Kirby (series)

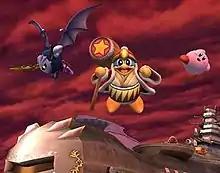
Left to right: Meta Knight, King Dedede and Kirby in "Super Smash Bros. Brawl"

Kirby appears as a character in Nintendo's crossover fighting game series "Super Smash Bros." (also developed by series creator Masahiro Sakurai), appearing in all installments of the franchise; Meta Knight and King Dedede have also appeared in every entry since "Super Smash Bros. Brawl". Many items from the Kirby series also appear in "Super Smash Bros." such as the Maxim Tomato (all games), Warp Star (since "Melee"), Dragoon (since "Brawl") and Star Rod (all games) as items, and Knuckle Joe (since "Brawl"), Nightmare (since "3DS/Wii U") and Chef Kawasaki ("Ultimate") appear as characters summoned by the Assist Trophy. All playable Kirby characters in "Smash Bros." have the ability to jump more than twice. Kirby has also made cameo appearances in other games as well, such as "", "EarthBound", "" and "Stunt Race FX", Arcana, Pokémon Stadium. The two Kirby Amiibo figures, one based on the "Super Smash Bros." series and the other made for the "Kirby" franchise are compatible with "Mario Kart 8" where they can be scanned to unlock a costume for the player's Mii based on his appearance, and "Super Mario Maker" where they can be scanned to unlock a Kirby costume.